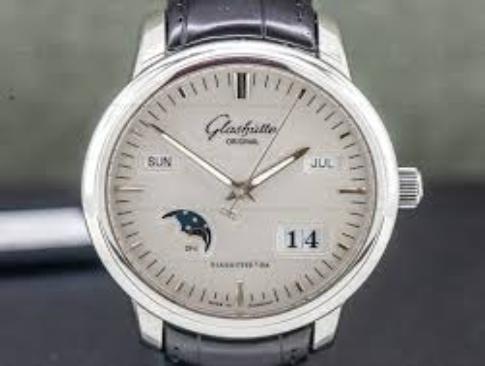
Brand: glashutte original
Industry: Electronic